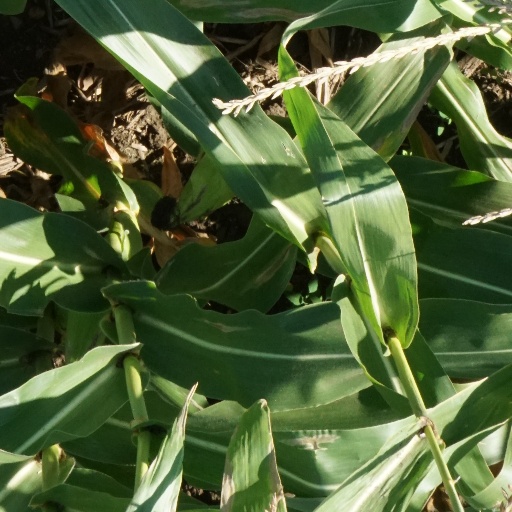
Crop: maize; corn